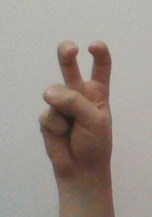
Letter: toot